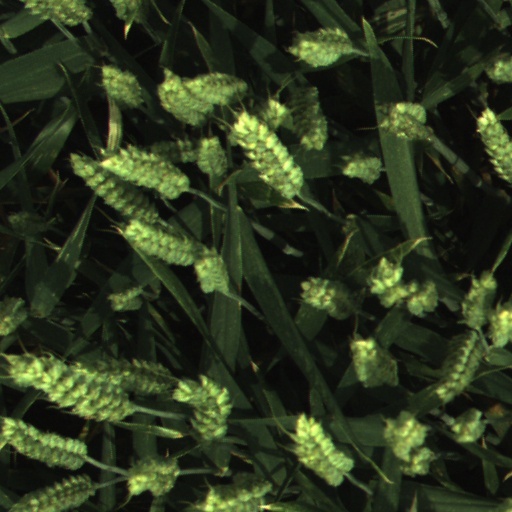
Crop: wheat